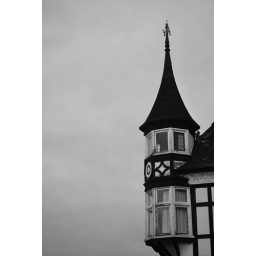
A tall building near the bar